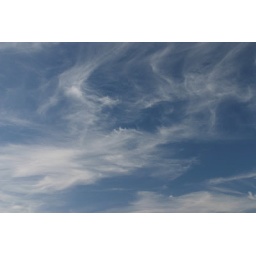
Nuages fins dans le ciel - Thin clouds in the sky